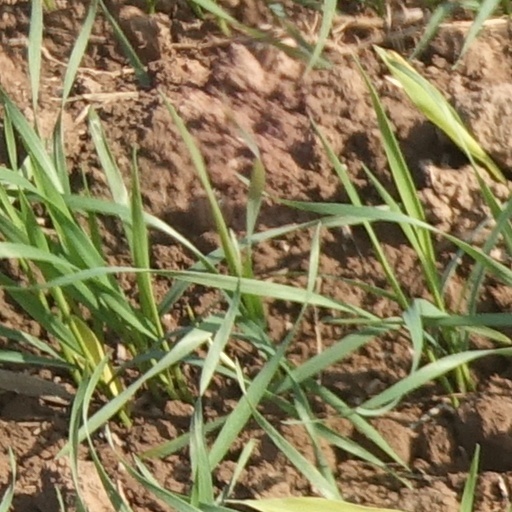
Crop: wheat